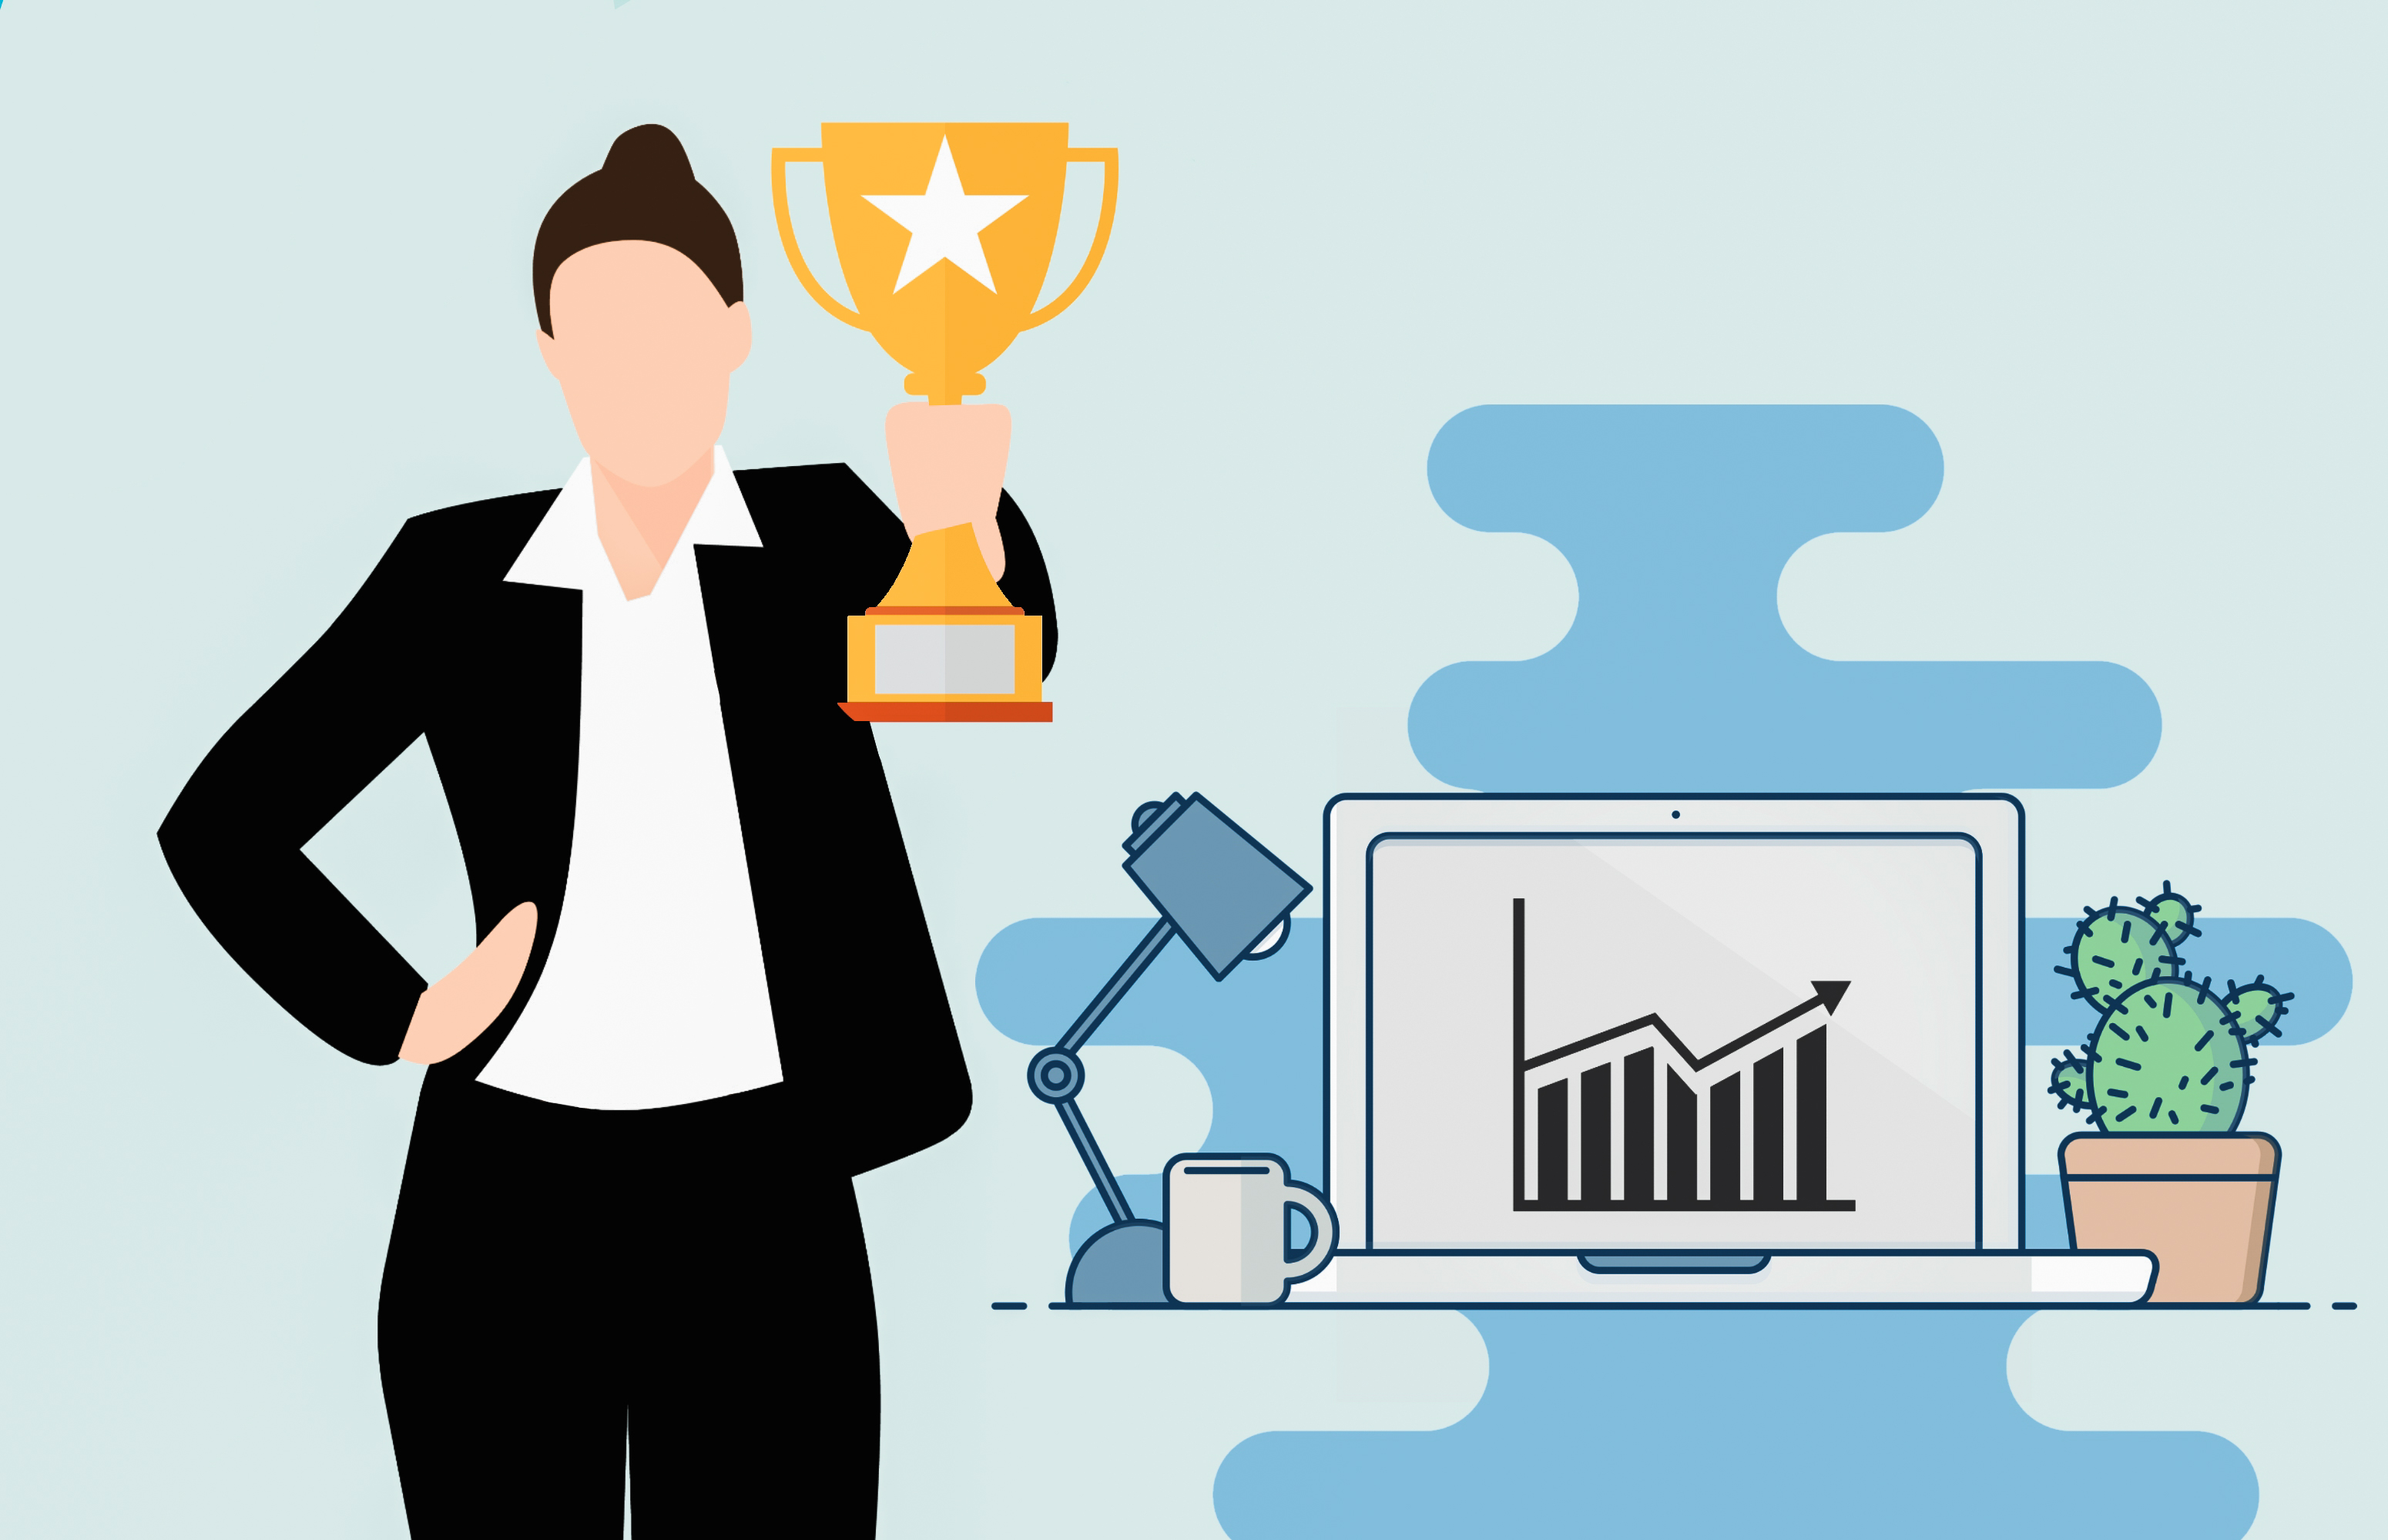
business, success, female, quality, prize, victory, job, company, laptop, woman, work, cup, web, celebrate, management, growth, career, win, arrow, challenge, achievement, illustration, cartoon, sharing, businessperson, conversation, recruiter, employment, collaboration, white collar worker, gesture, art